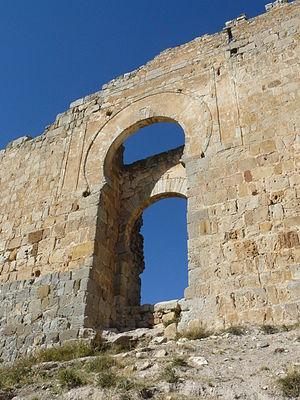
Le château de Gormaz est une grande citadelle médiévale située en Espagne, dans la région de Castille-et-León, à 13 kilomètres au sud-est de El Burgo de Osma, à Gormaz, dans la province de Soria.